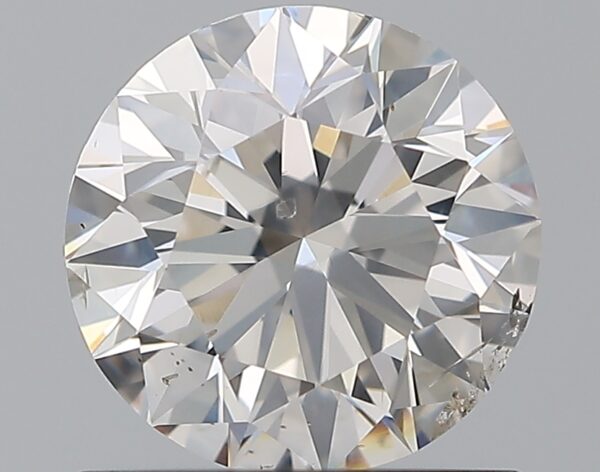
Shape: round
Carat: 1
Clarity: SI2
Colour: H
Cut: EX
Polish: EX
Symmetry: VG
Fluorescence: F
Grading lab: GIA
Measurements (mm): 6.33 x 6.39 x 3.97